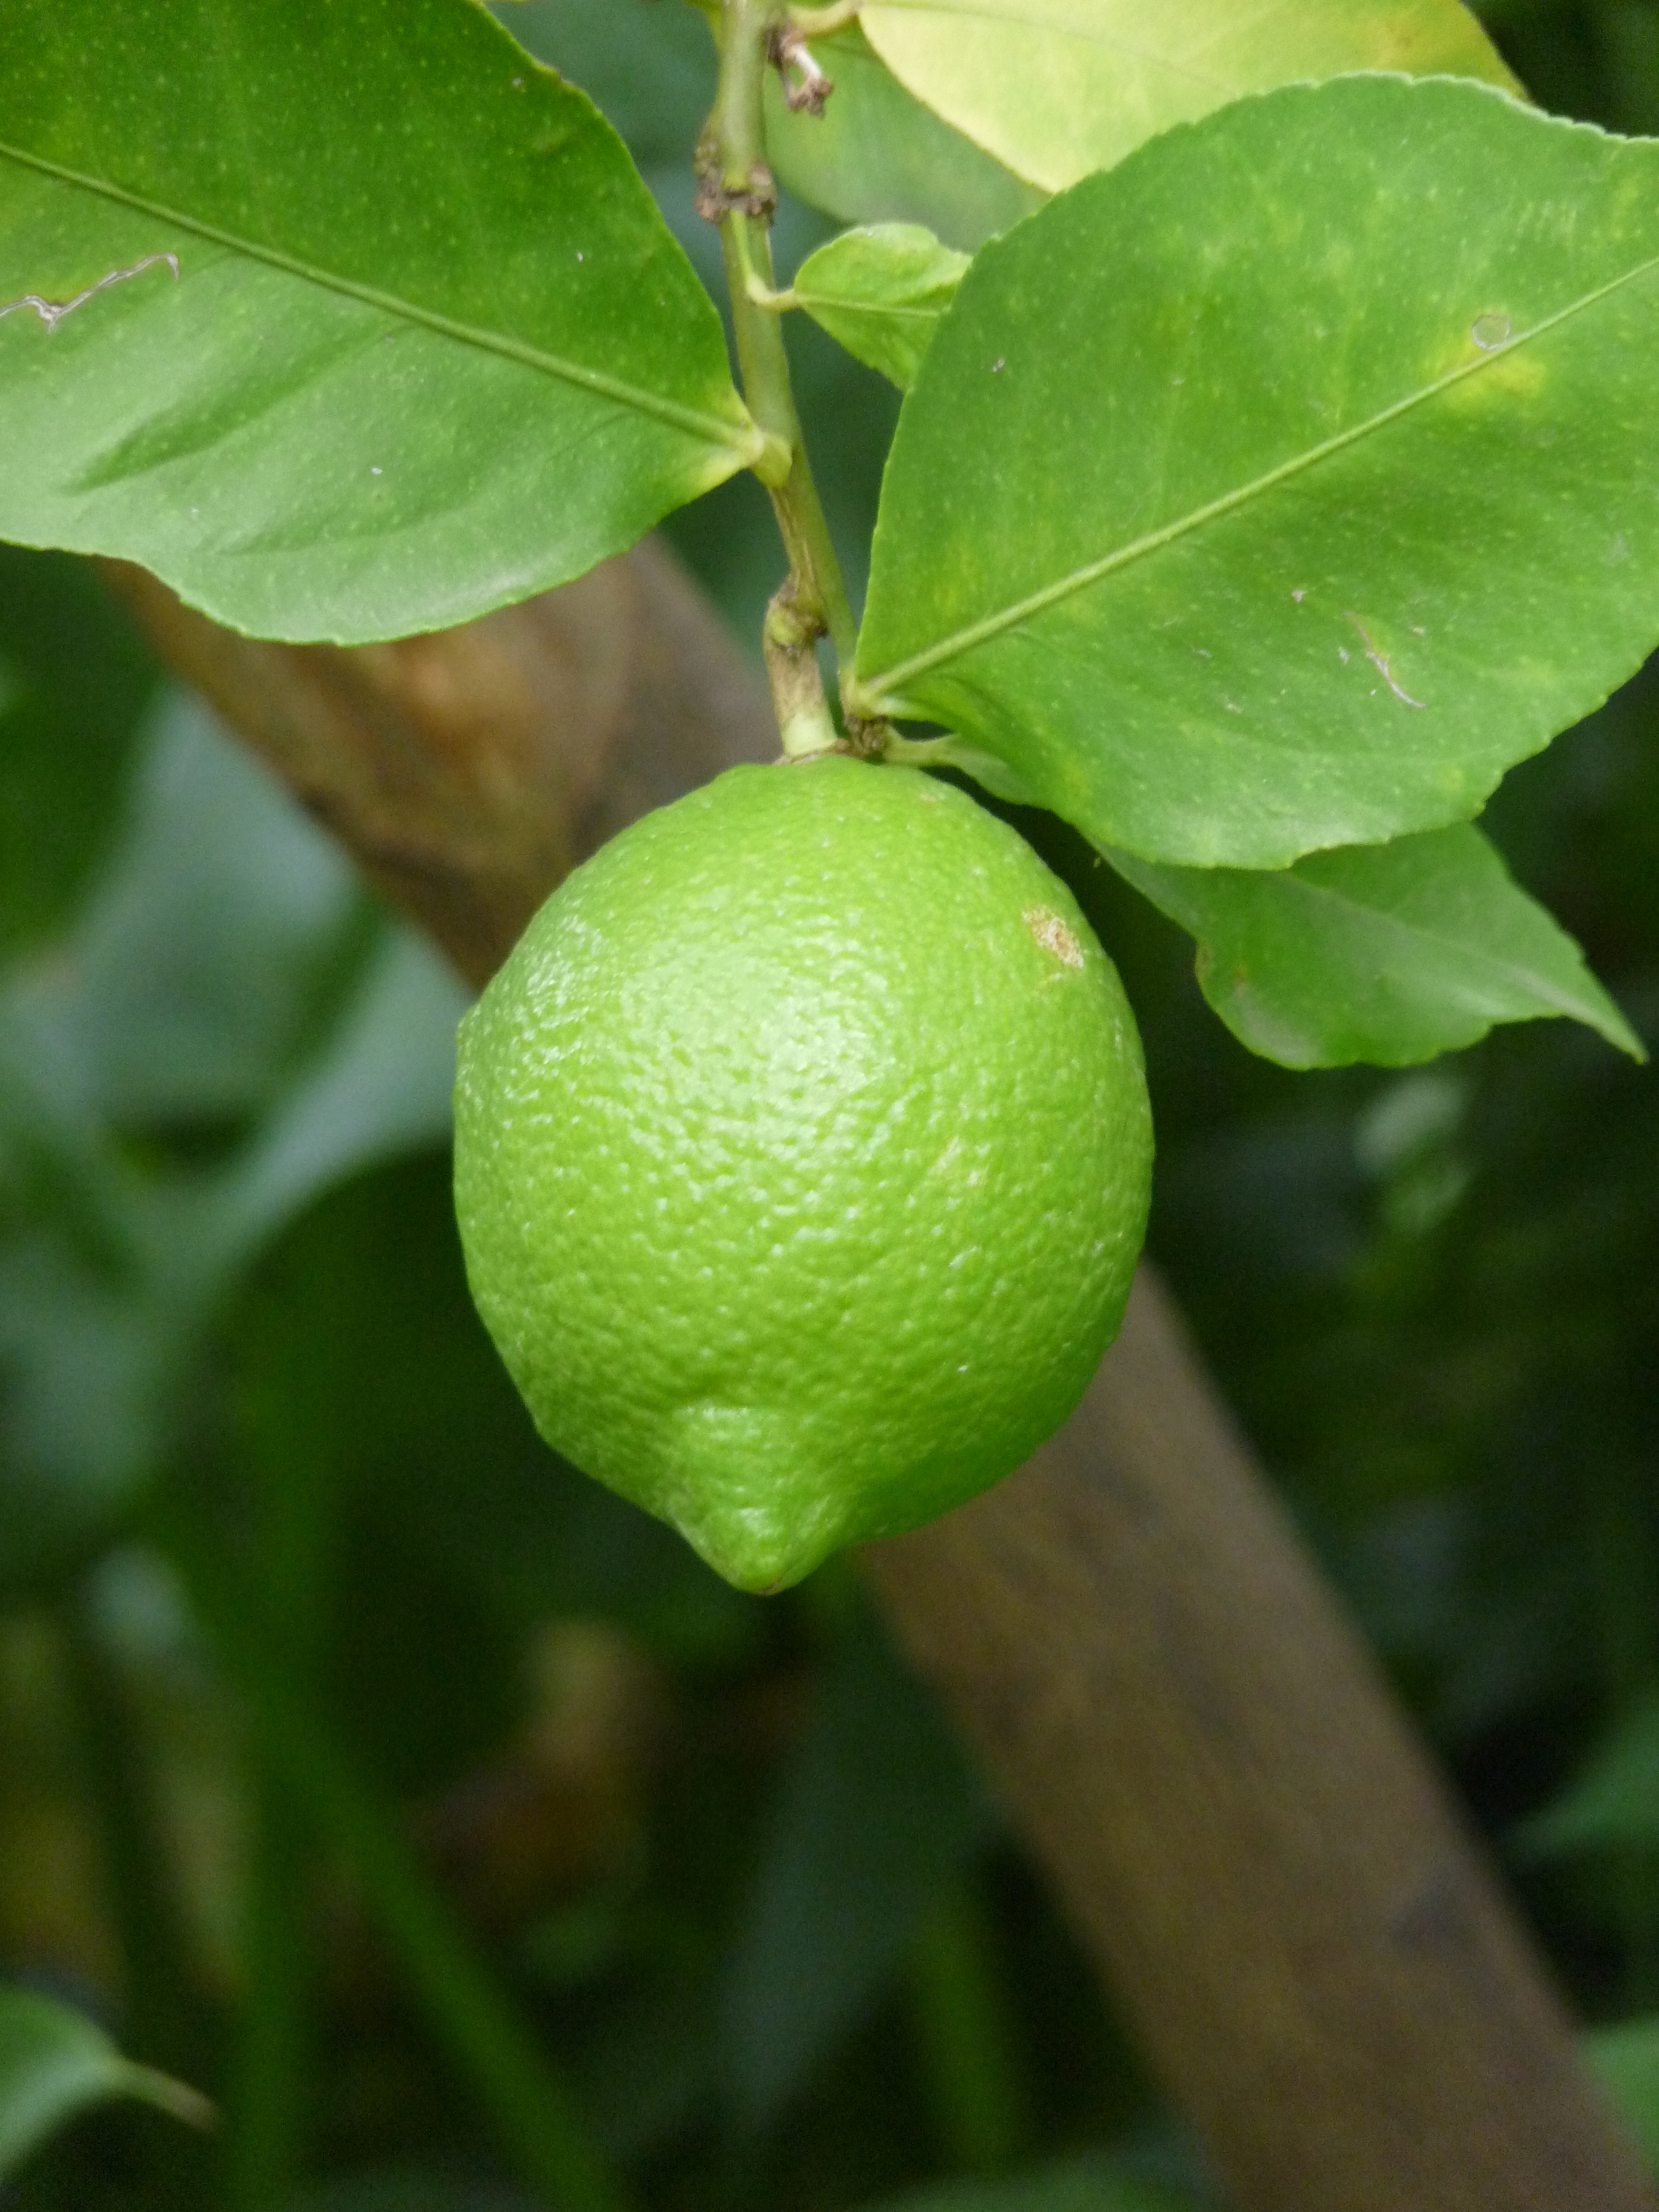
tree, nature, branch, plant, fruit, leaf, flower, food, green, produce, evergreen, flora, lime, leaves, shrub, citron, citrus, limone, flowering plant, bitter orange, land plant, key lime